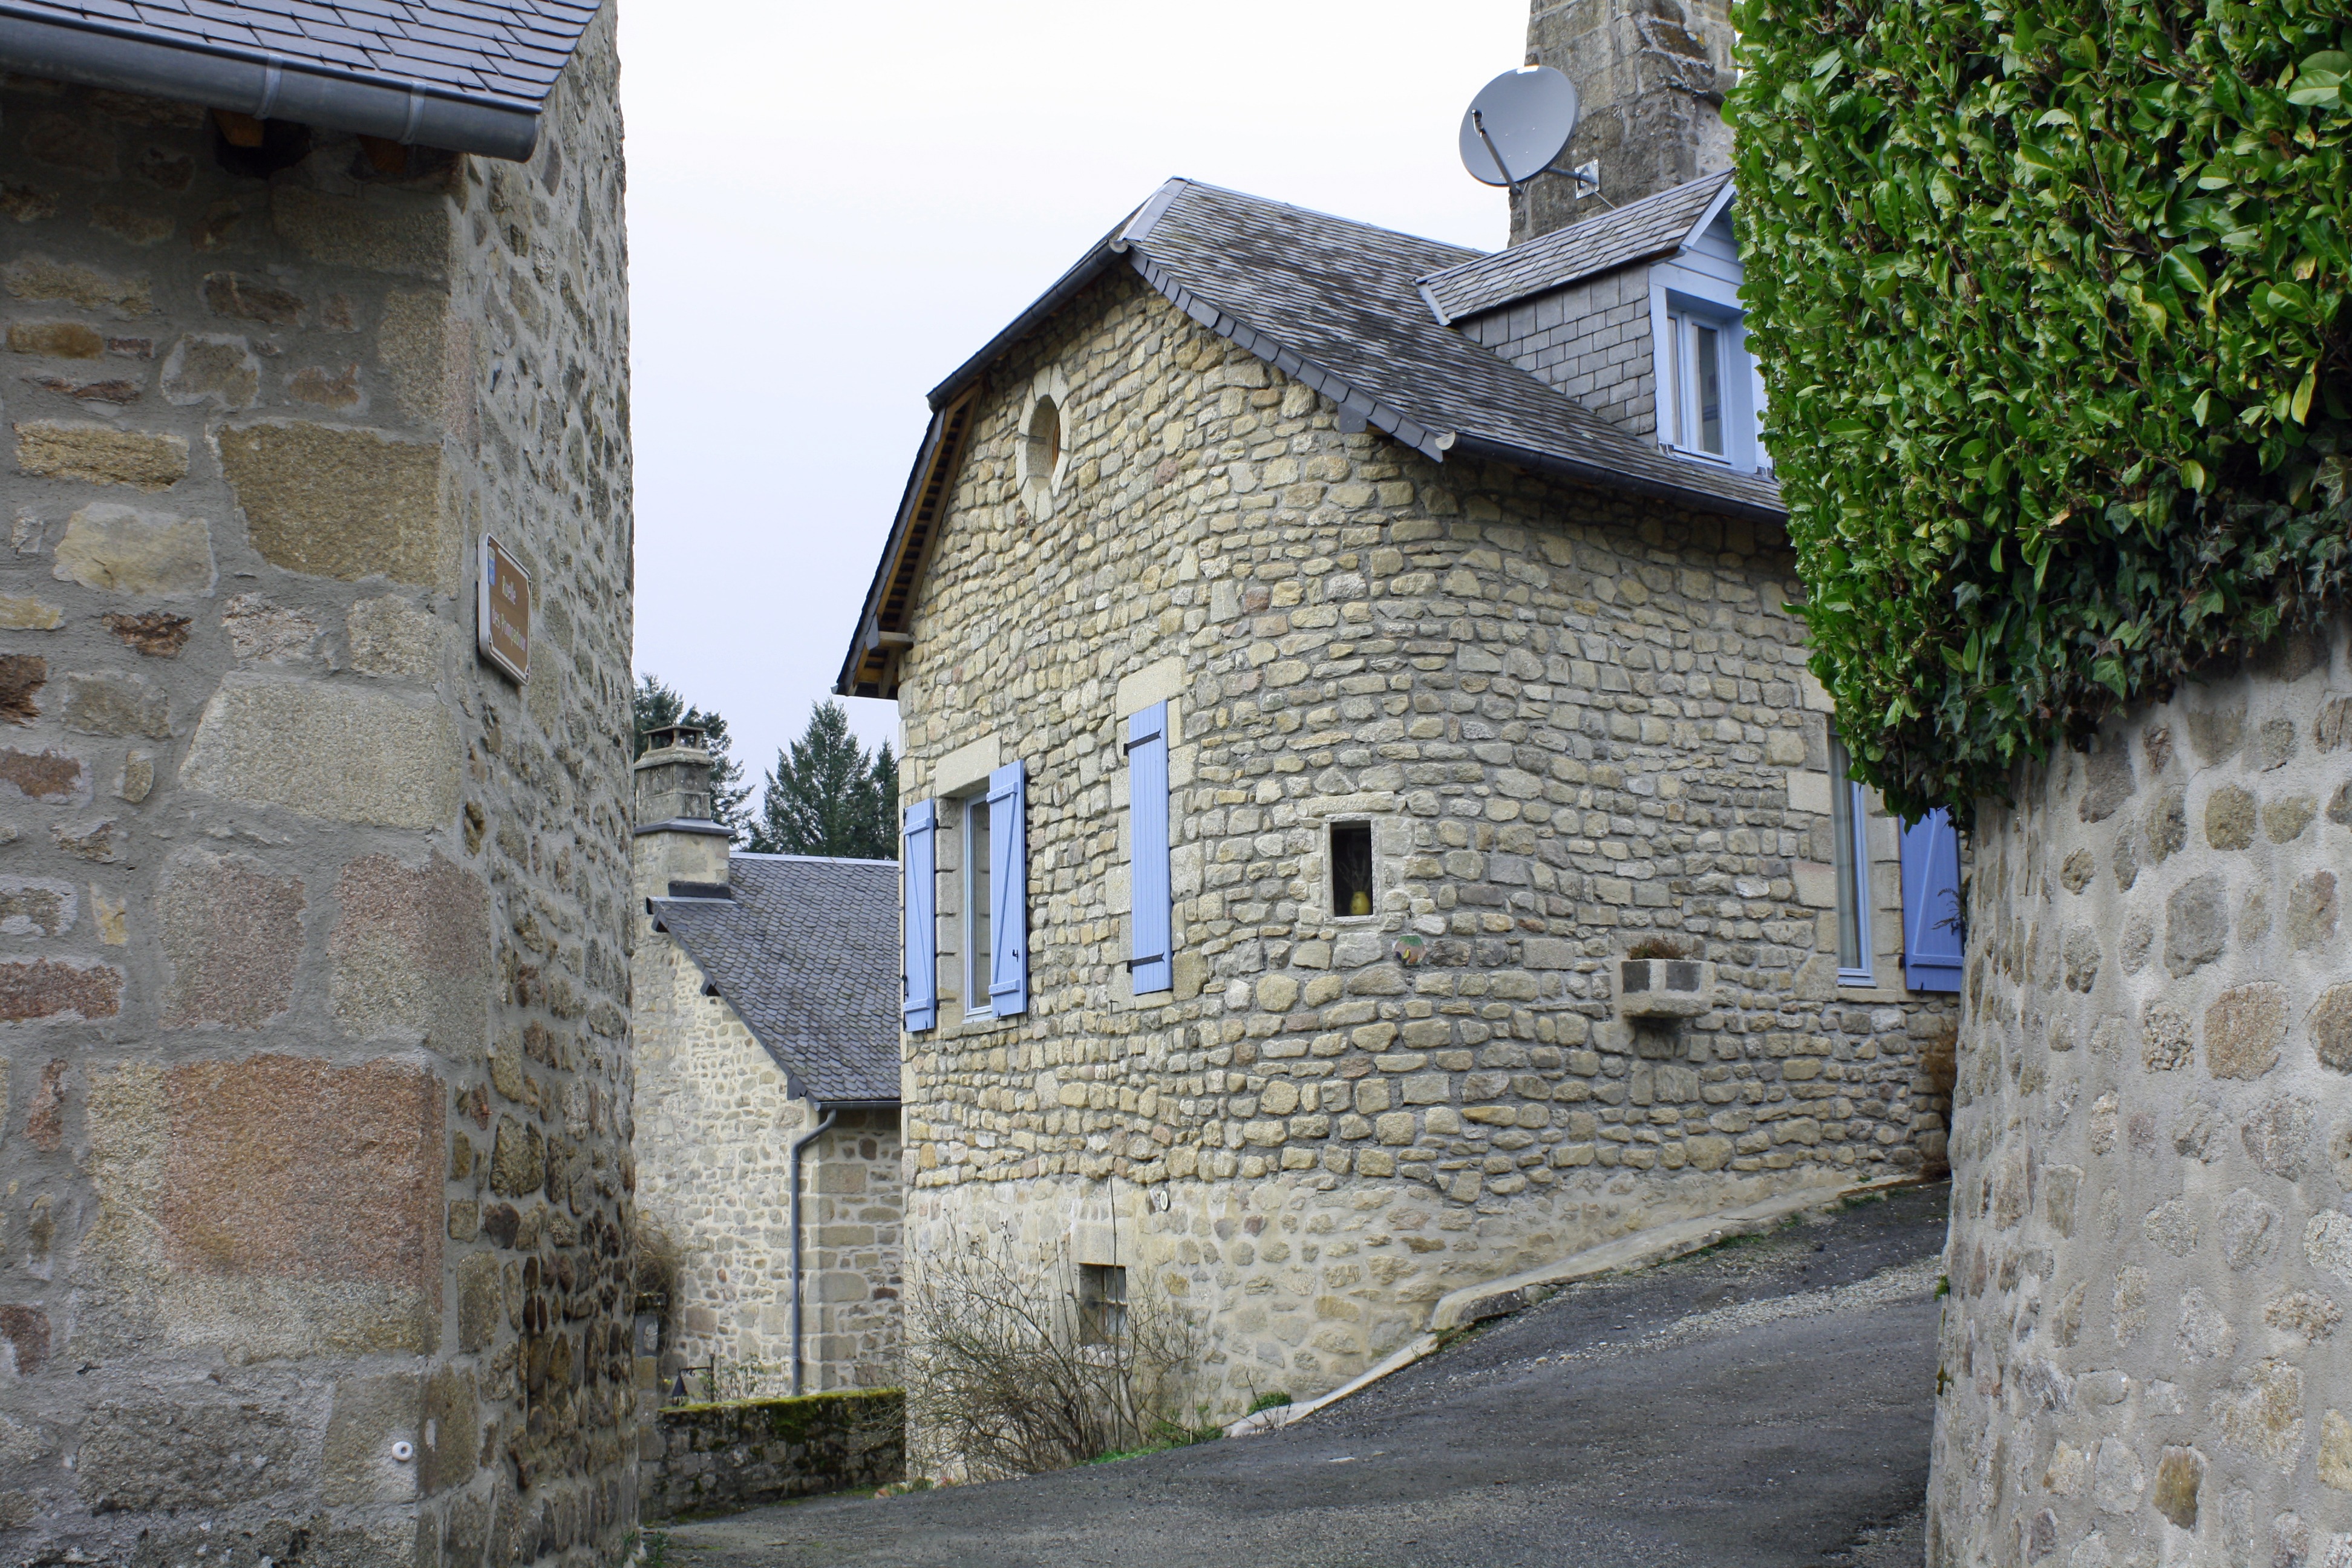
house, town, building, home, wall, village, cottage, facade, property, chapel, farmhouse, estate, rural area, old village, french house, human settlement, curved house wall, old stone building, lavender blue shutters, cluster of houses, french hamlet, typical french house, ancient street